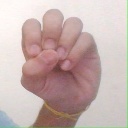
अक्षर: उ